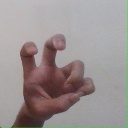
अक्षर: छ